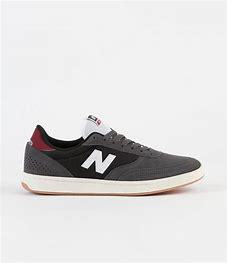
Brand: New
Model: Balance New Balance Numeric 440